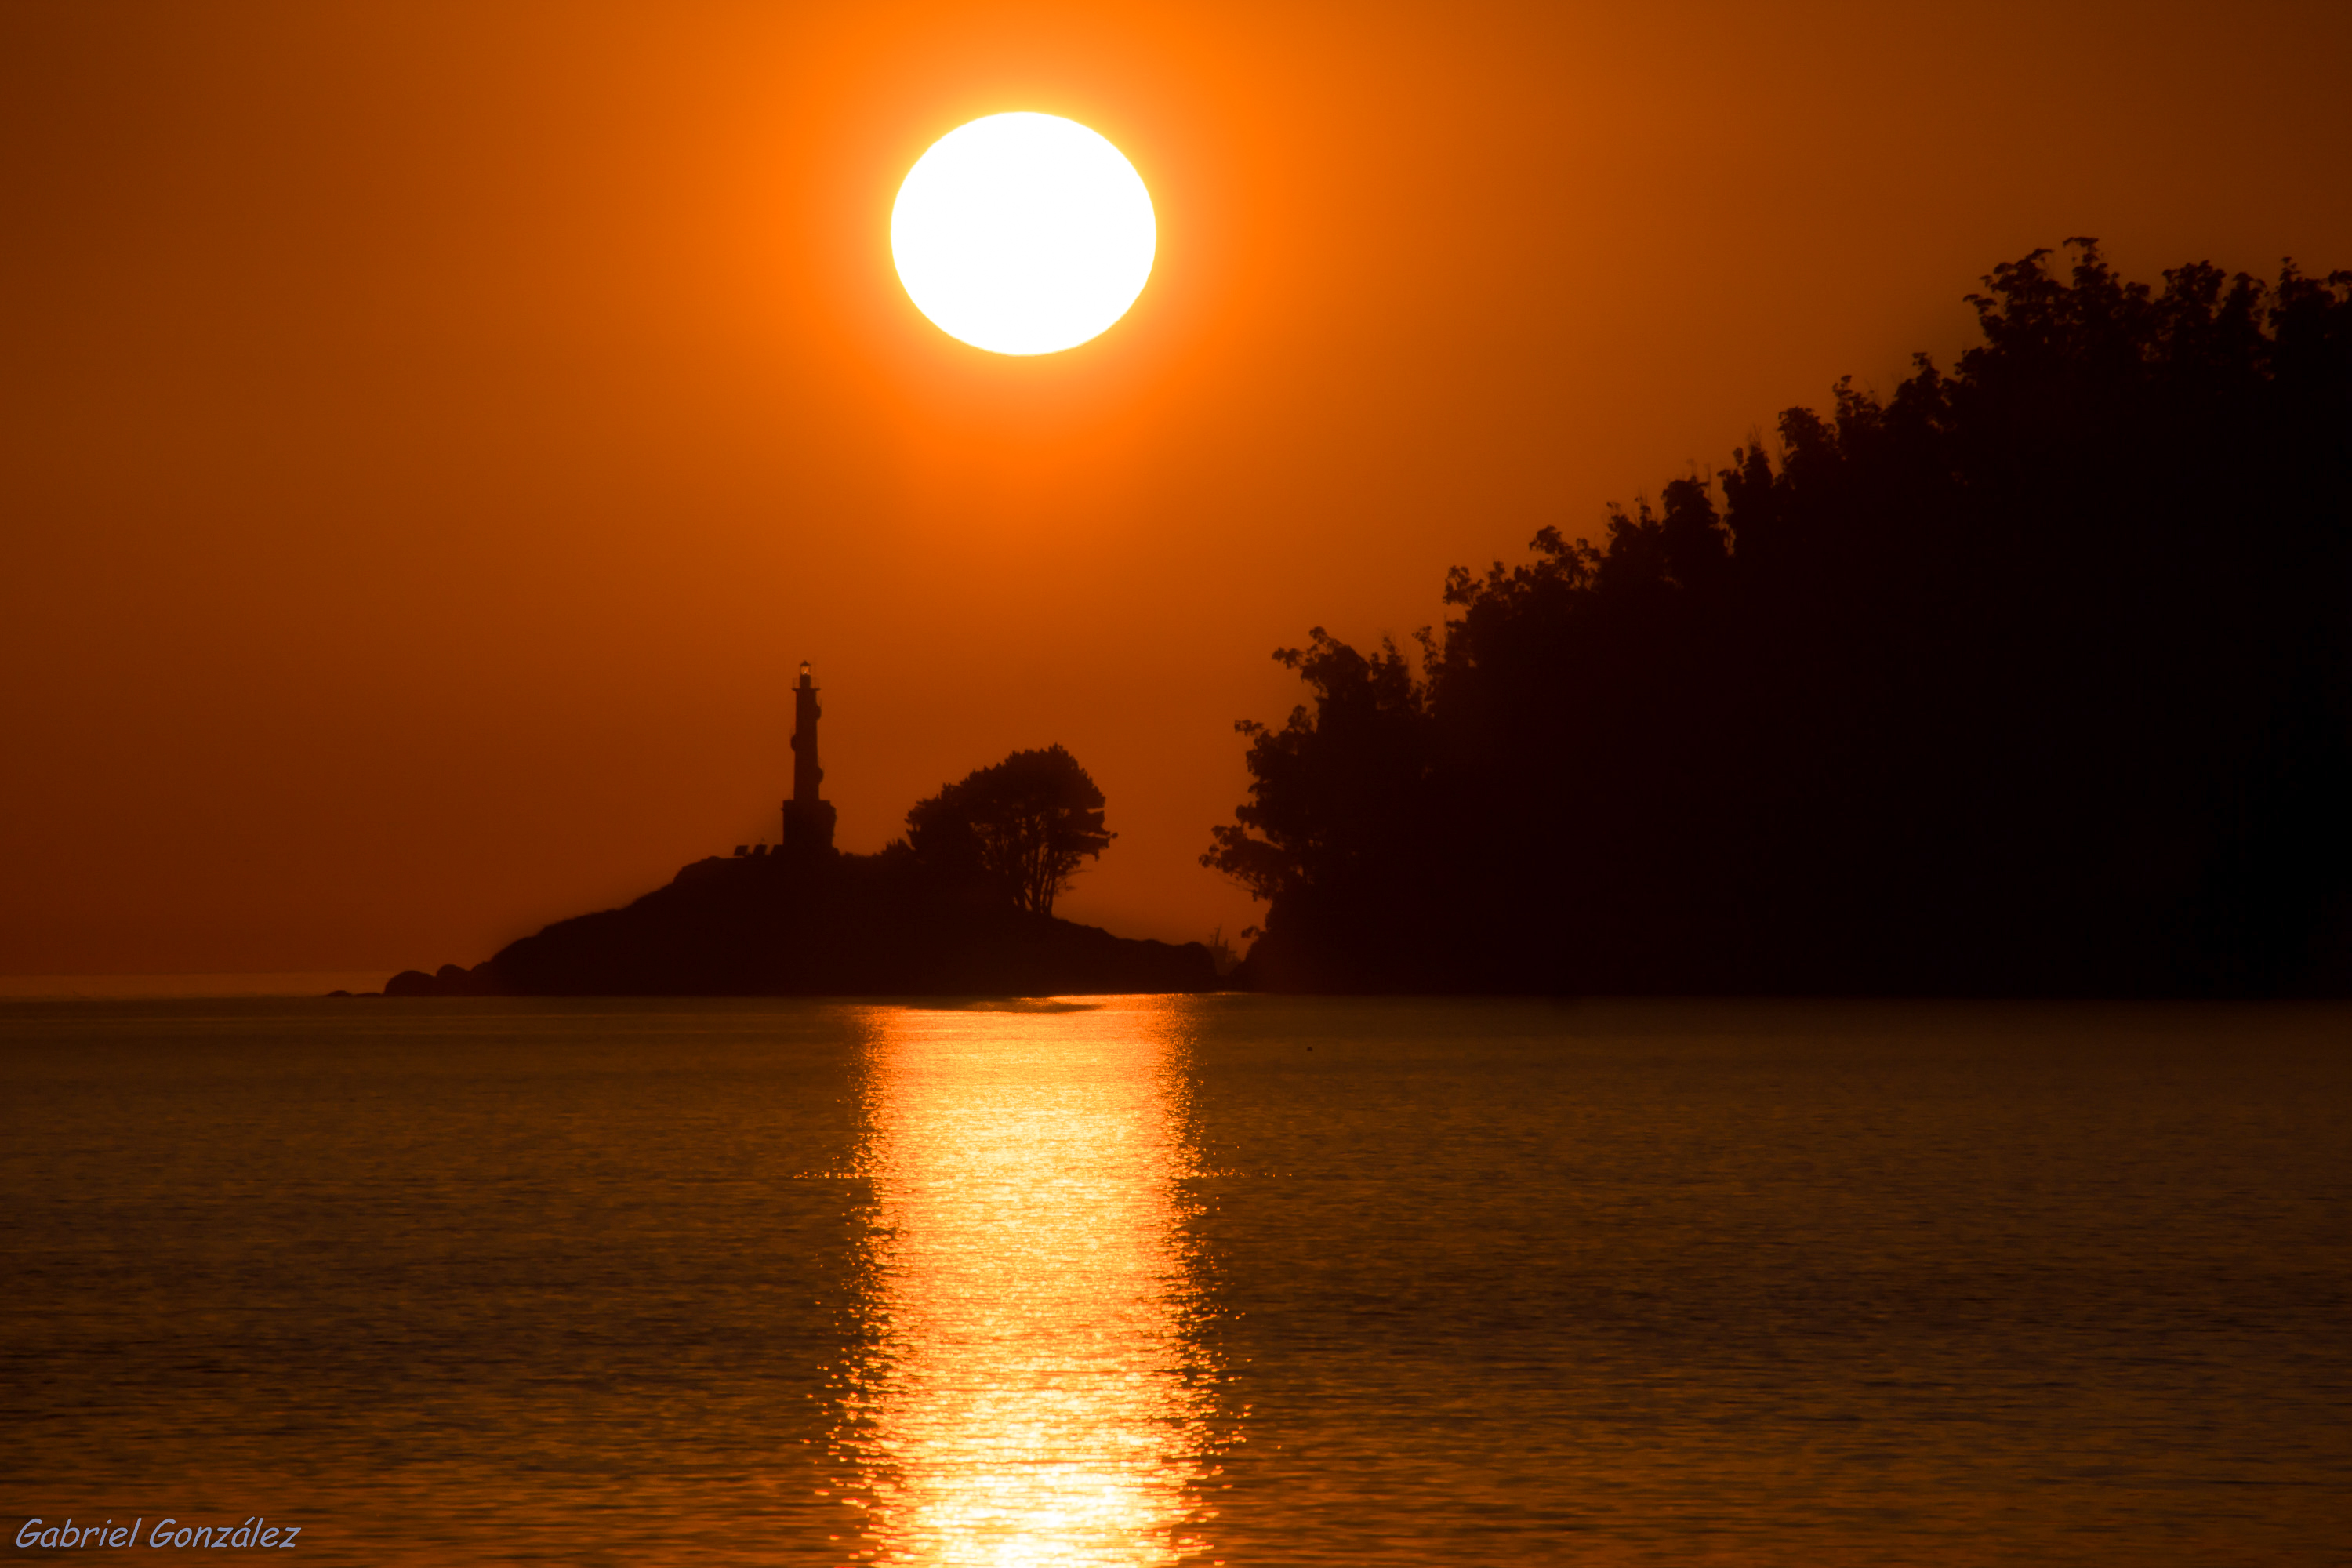
landscape, sea, horizon, sun, sunrise, sunset, sunlight, morning, dawn, atmosphere, photo, dusk, evening, reflection, spain, puestadesol, galicia, pontevedra, paisajes, tamron18270mmpzd, tamron18270, a77, espana, g, ggl1, gaby1, xovesphoto, lourido, sonya77, gphoto, xelodegalicia, 18270, sonya77v, afterglow, gabrielcoru a, astronomical object, atmospheric phenomenon